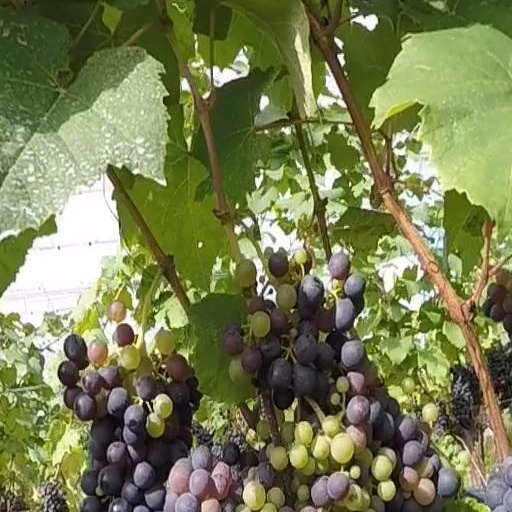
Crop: grape